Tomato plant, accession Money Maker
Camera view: tilt-top (135 deg); turntable rotation: 30 degrees
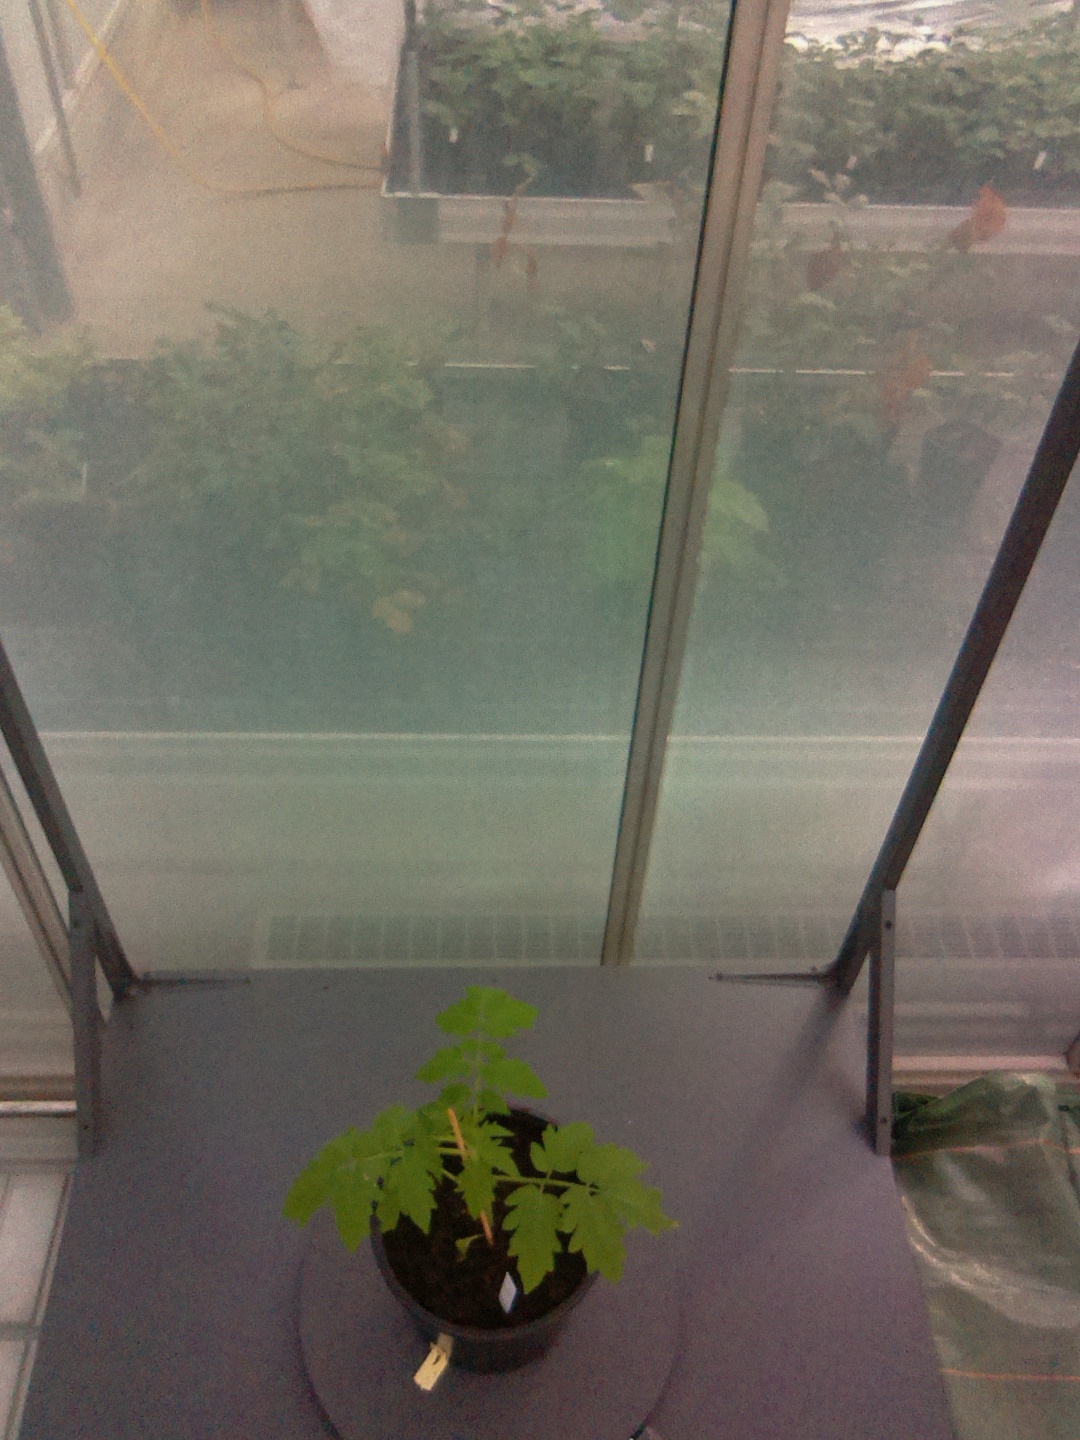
BBCH growth stage 13: 6 of true leaves visible